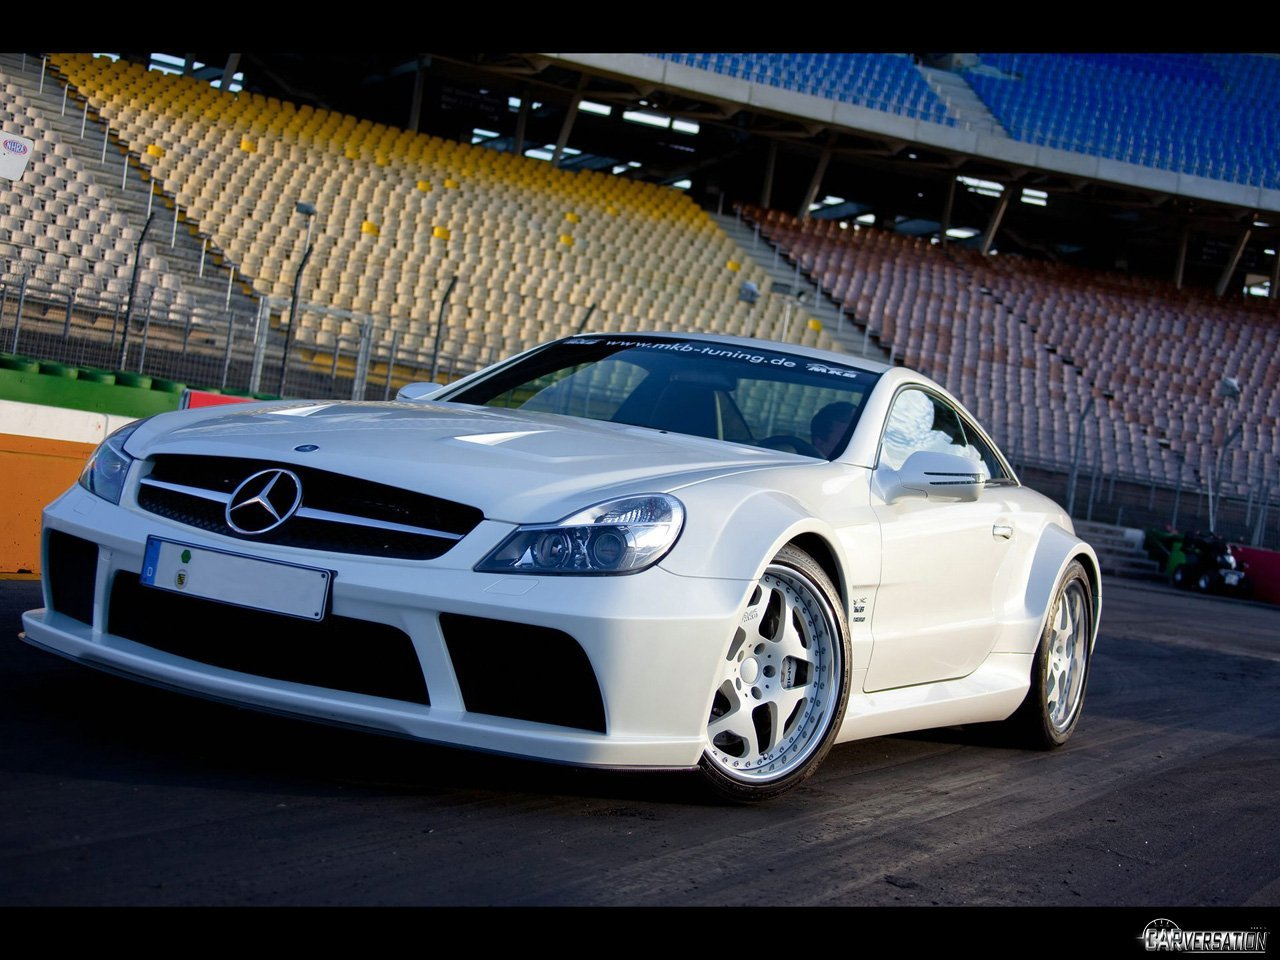
Car model: 2009 Mercedes-Benz SL-Class Coupe